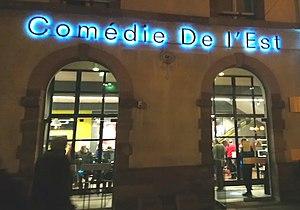
Comédie de l'Est à Colmar, Alsace
La comédie de l'Est est un centre dramatique national basé à Colmar, dirigé par Guy Pierre Couleau depuis 2009.